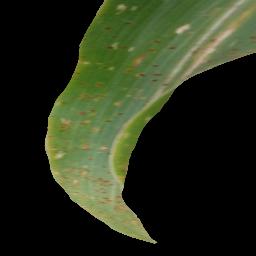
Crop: corn
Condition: (maize)_common_rust